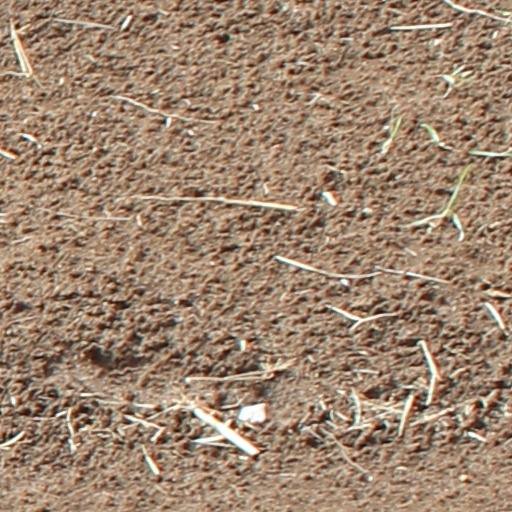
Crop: wheat